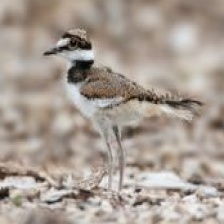
Species: KILLDEAR
Scientific name: CHARADRIUS VOCIFERUS